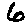
Label: 6